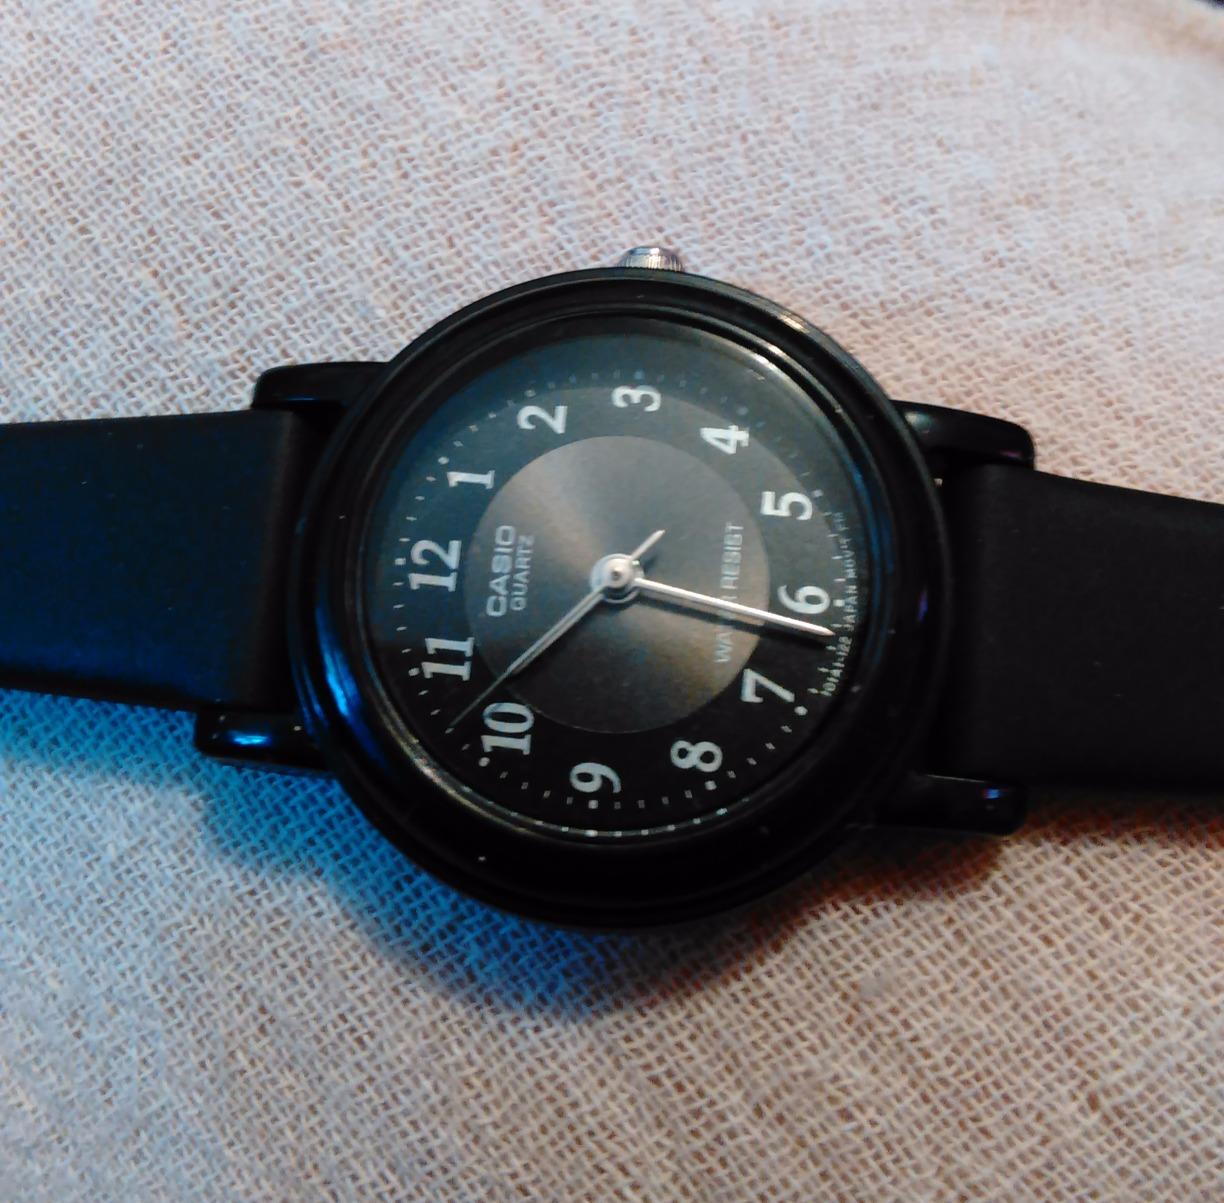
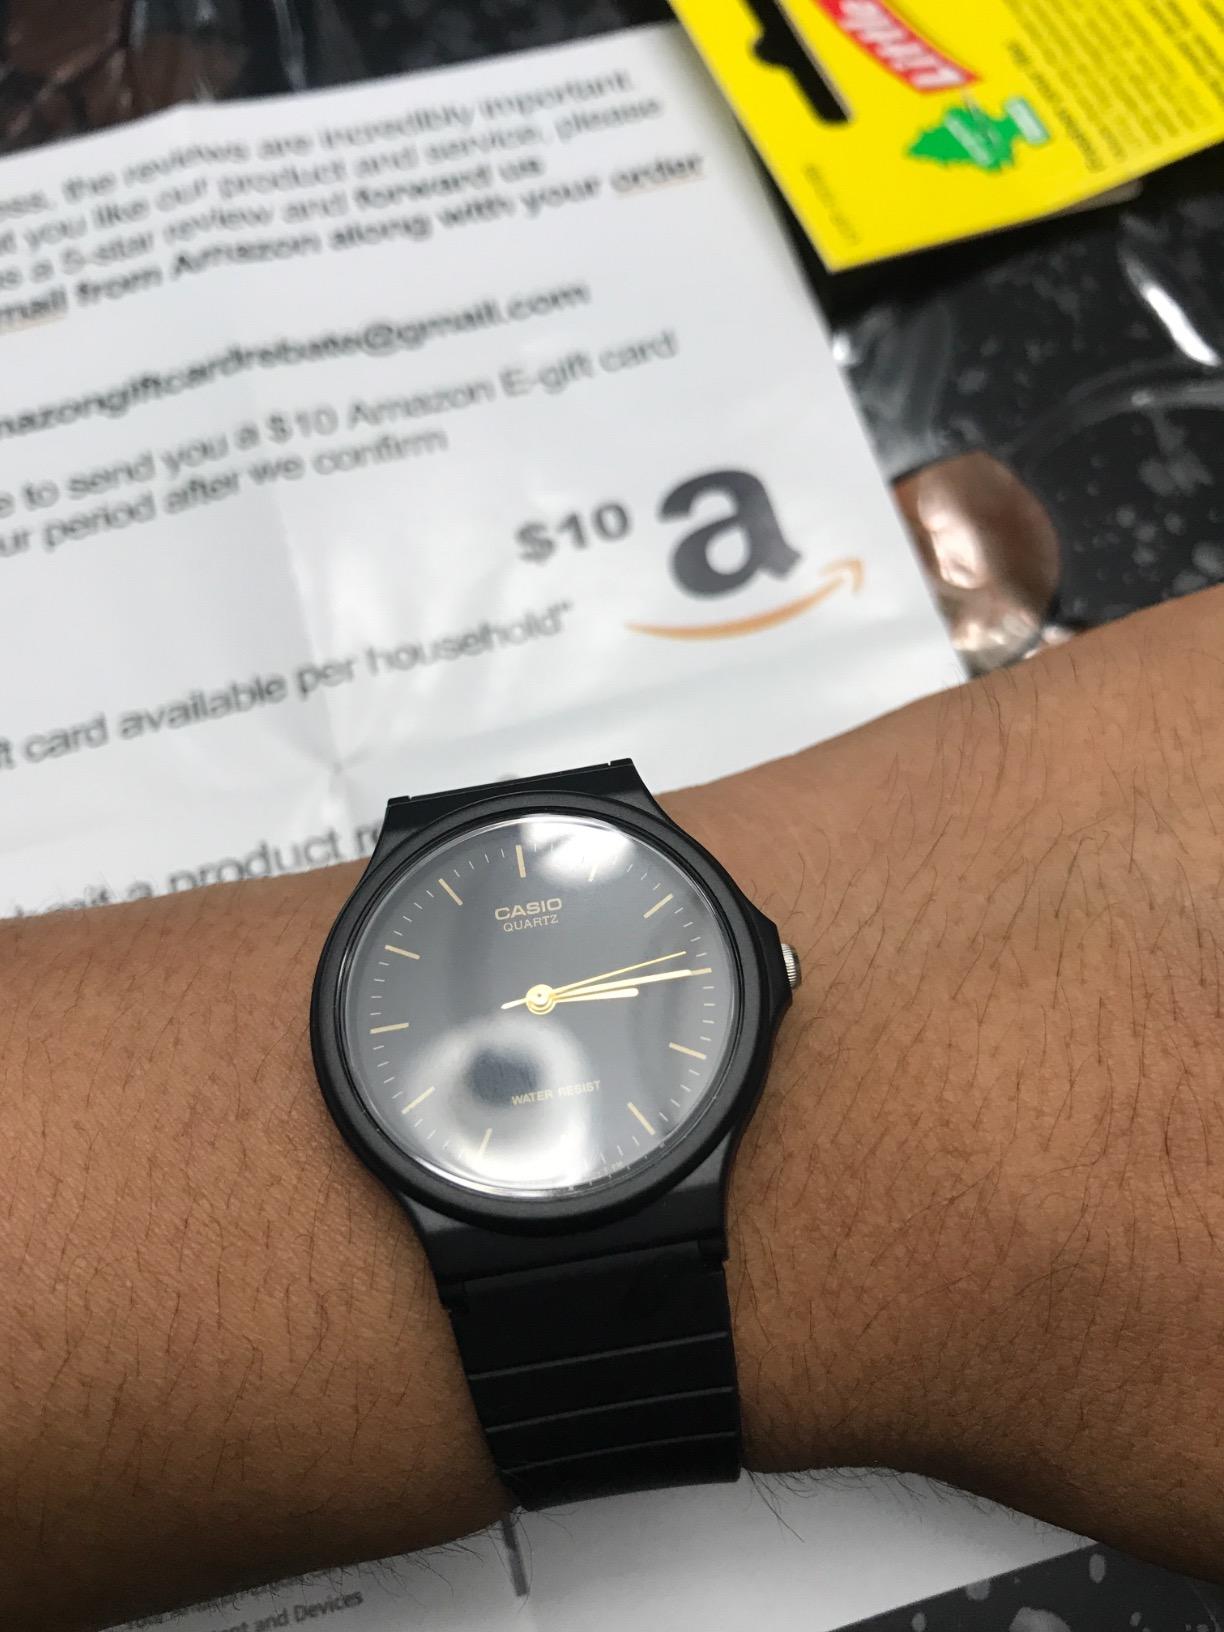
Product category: accessories_watch
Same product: no